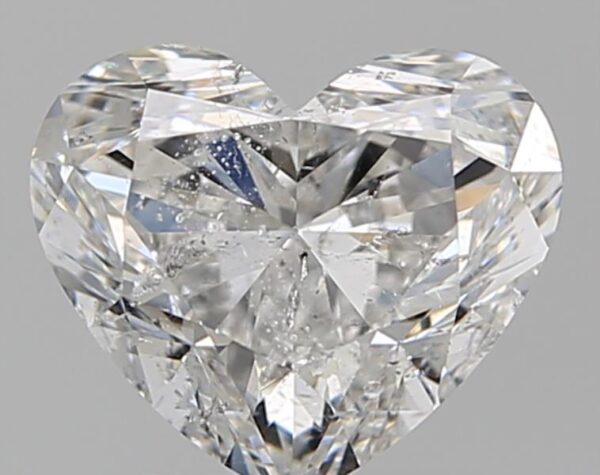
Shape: heart
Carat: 1.51
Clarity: SI2
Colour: F
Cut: VG
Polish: EX
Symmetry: EX
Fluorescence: N
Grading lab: IGI
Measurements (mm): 6.63 x 7.82 x 4.51